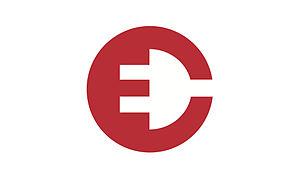
Étienne de Crécy, né à Lyon le 25 février 1969, est un DJ et producteur français de musique électronique et de trip hop. Il a été nommé aux Victoires de la musique en 1998.